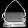
Label: Bag